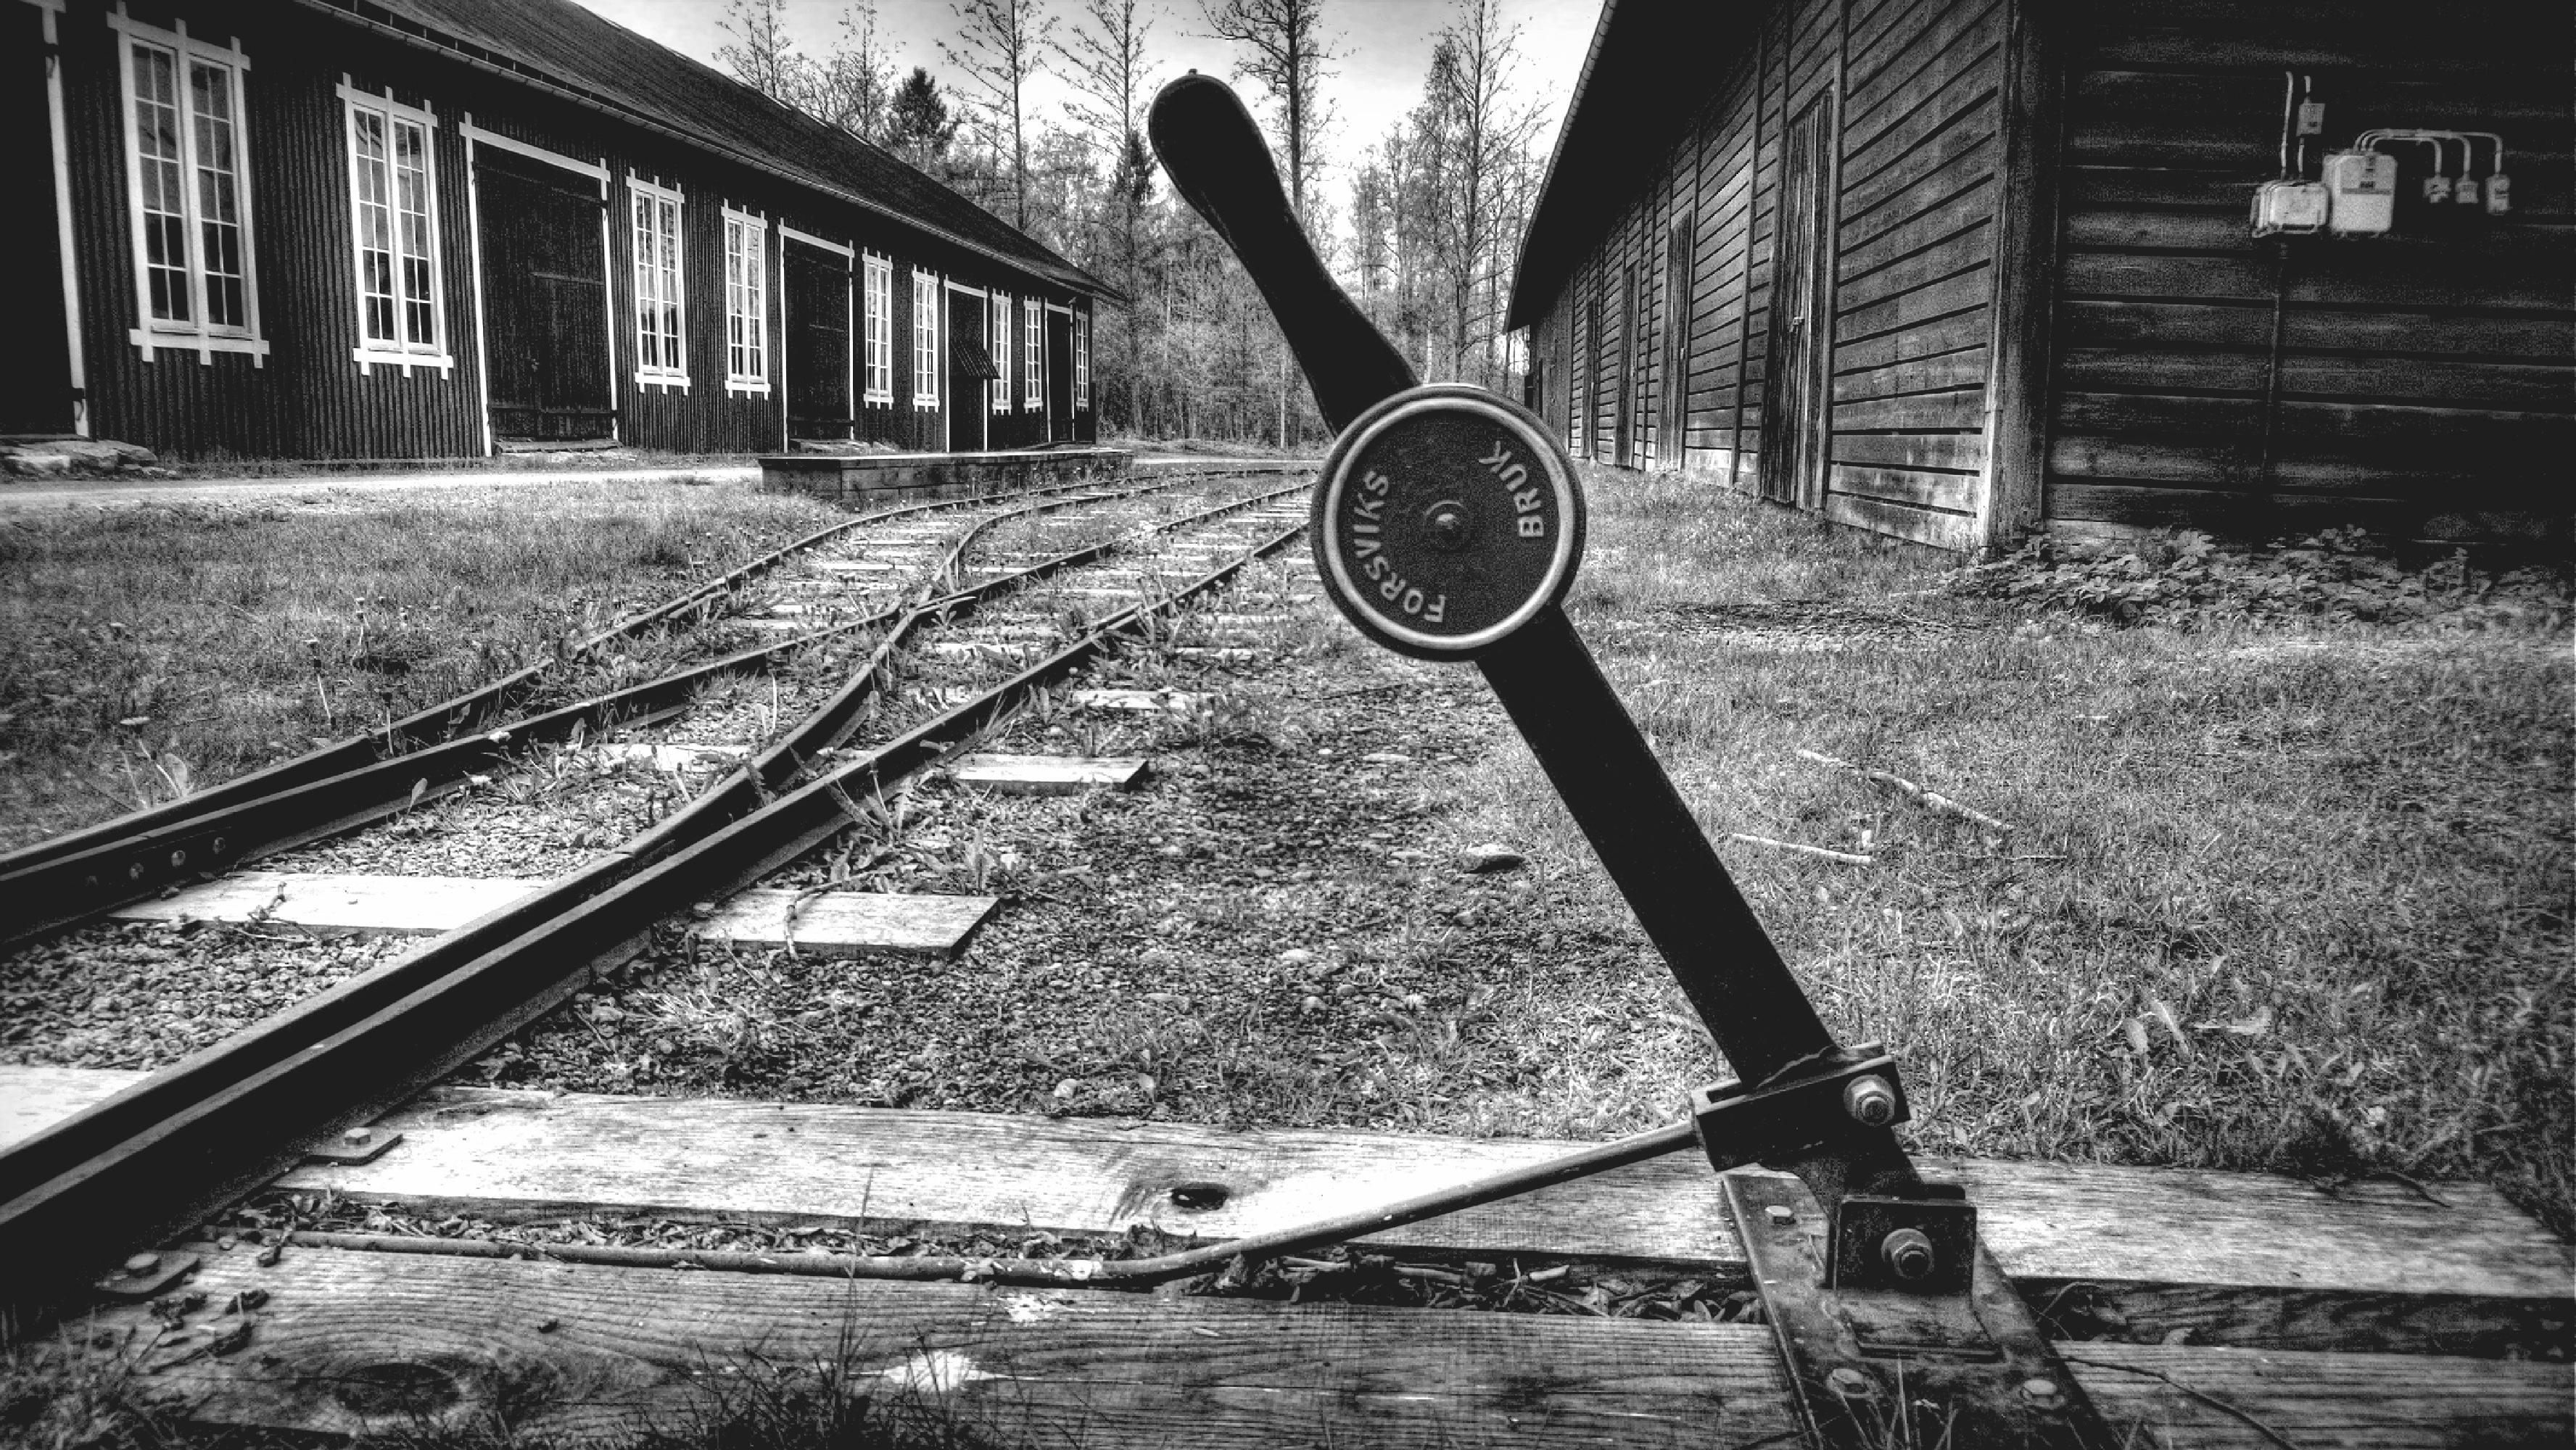
black and white, track, rail, transport, vehicle, black, monochrome, brug, sweden, monochrome photography